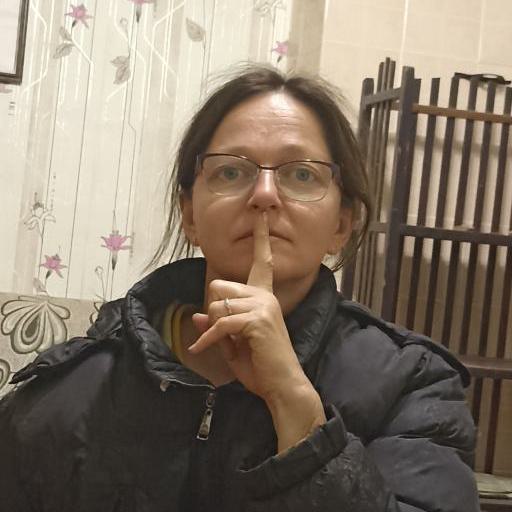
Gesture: mute